Royal Air Force College Cranwell

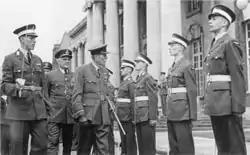
The Lord Trenchard inspecting cadets

In December 1915, after the Royal Naval Air Service had broken away from the Royal Flying Corps, Commodore Godfrey Paine was sent to Cranwell to start a naval flying training school in order that the Royal Navy would no longer need to make use of the Central Flying School. The Royal Naval Air Service Training Establishment, Cranwell opened on 1 April 1916 at Cranwell under Paine's leadership.